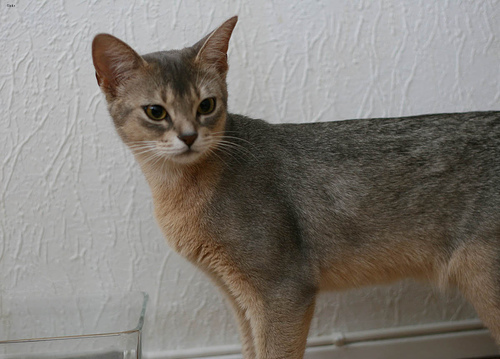
Animal: cat
Breed: abyssinian